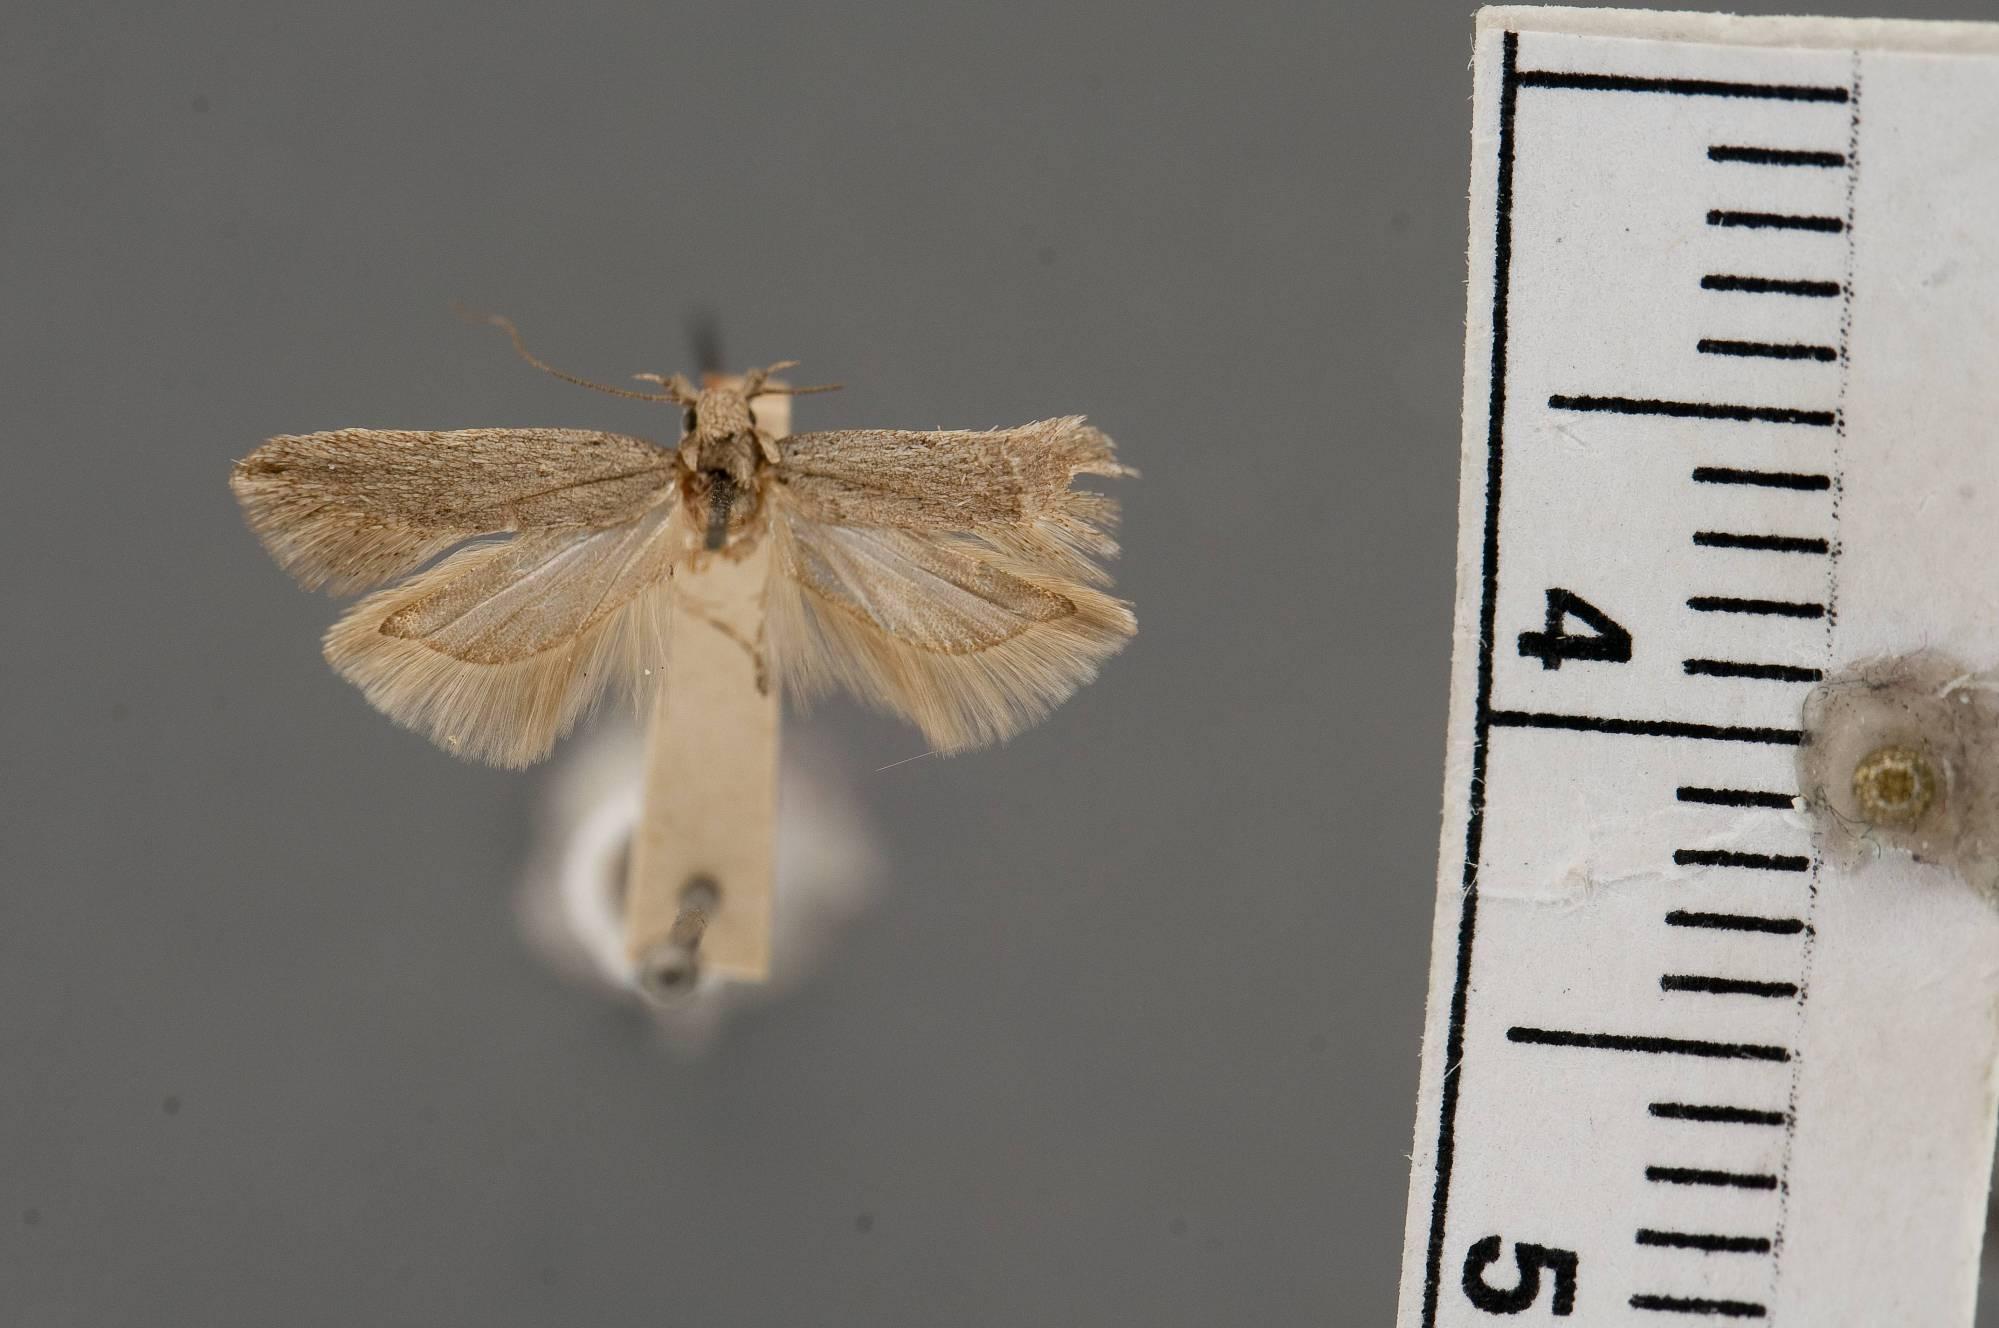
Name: Gelechia striatella
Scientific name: Gelechia striatella Busck, 1903
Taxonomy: Animalia, Arthropoda, Insecta, Lepidoptera, Glossata, Gelechiidae, Gelechiinae
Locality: [Not Stated], Arizona, United States